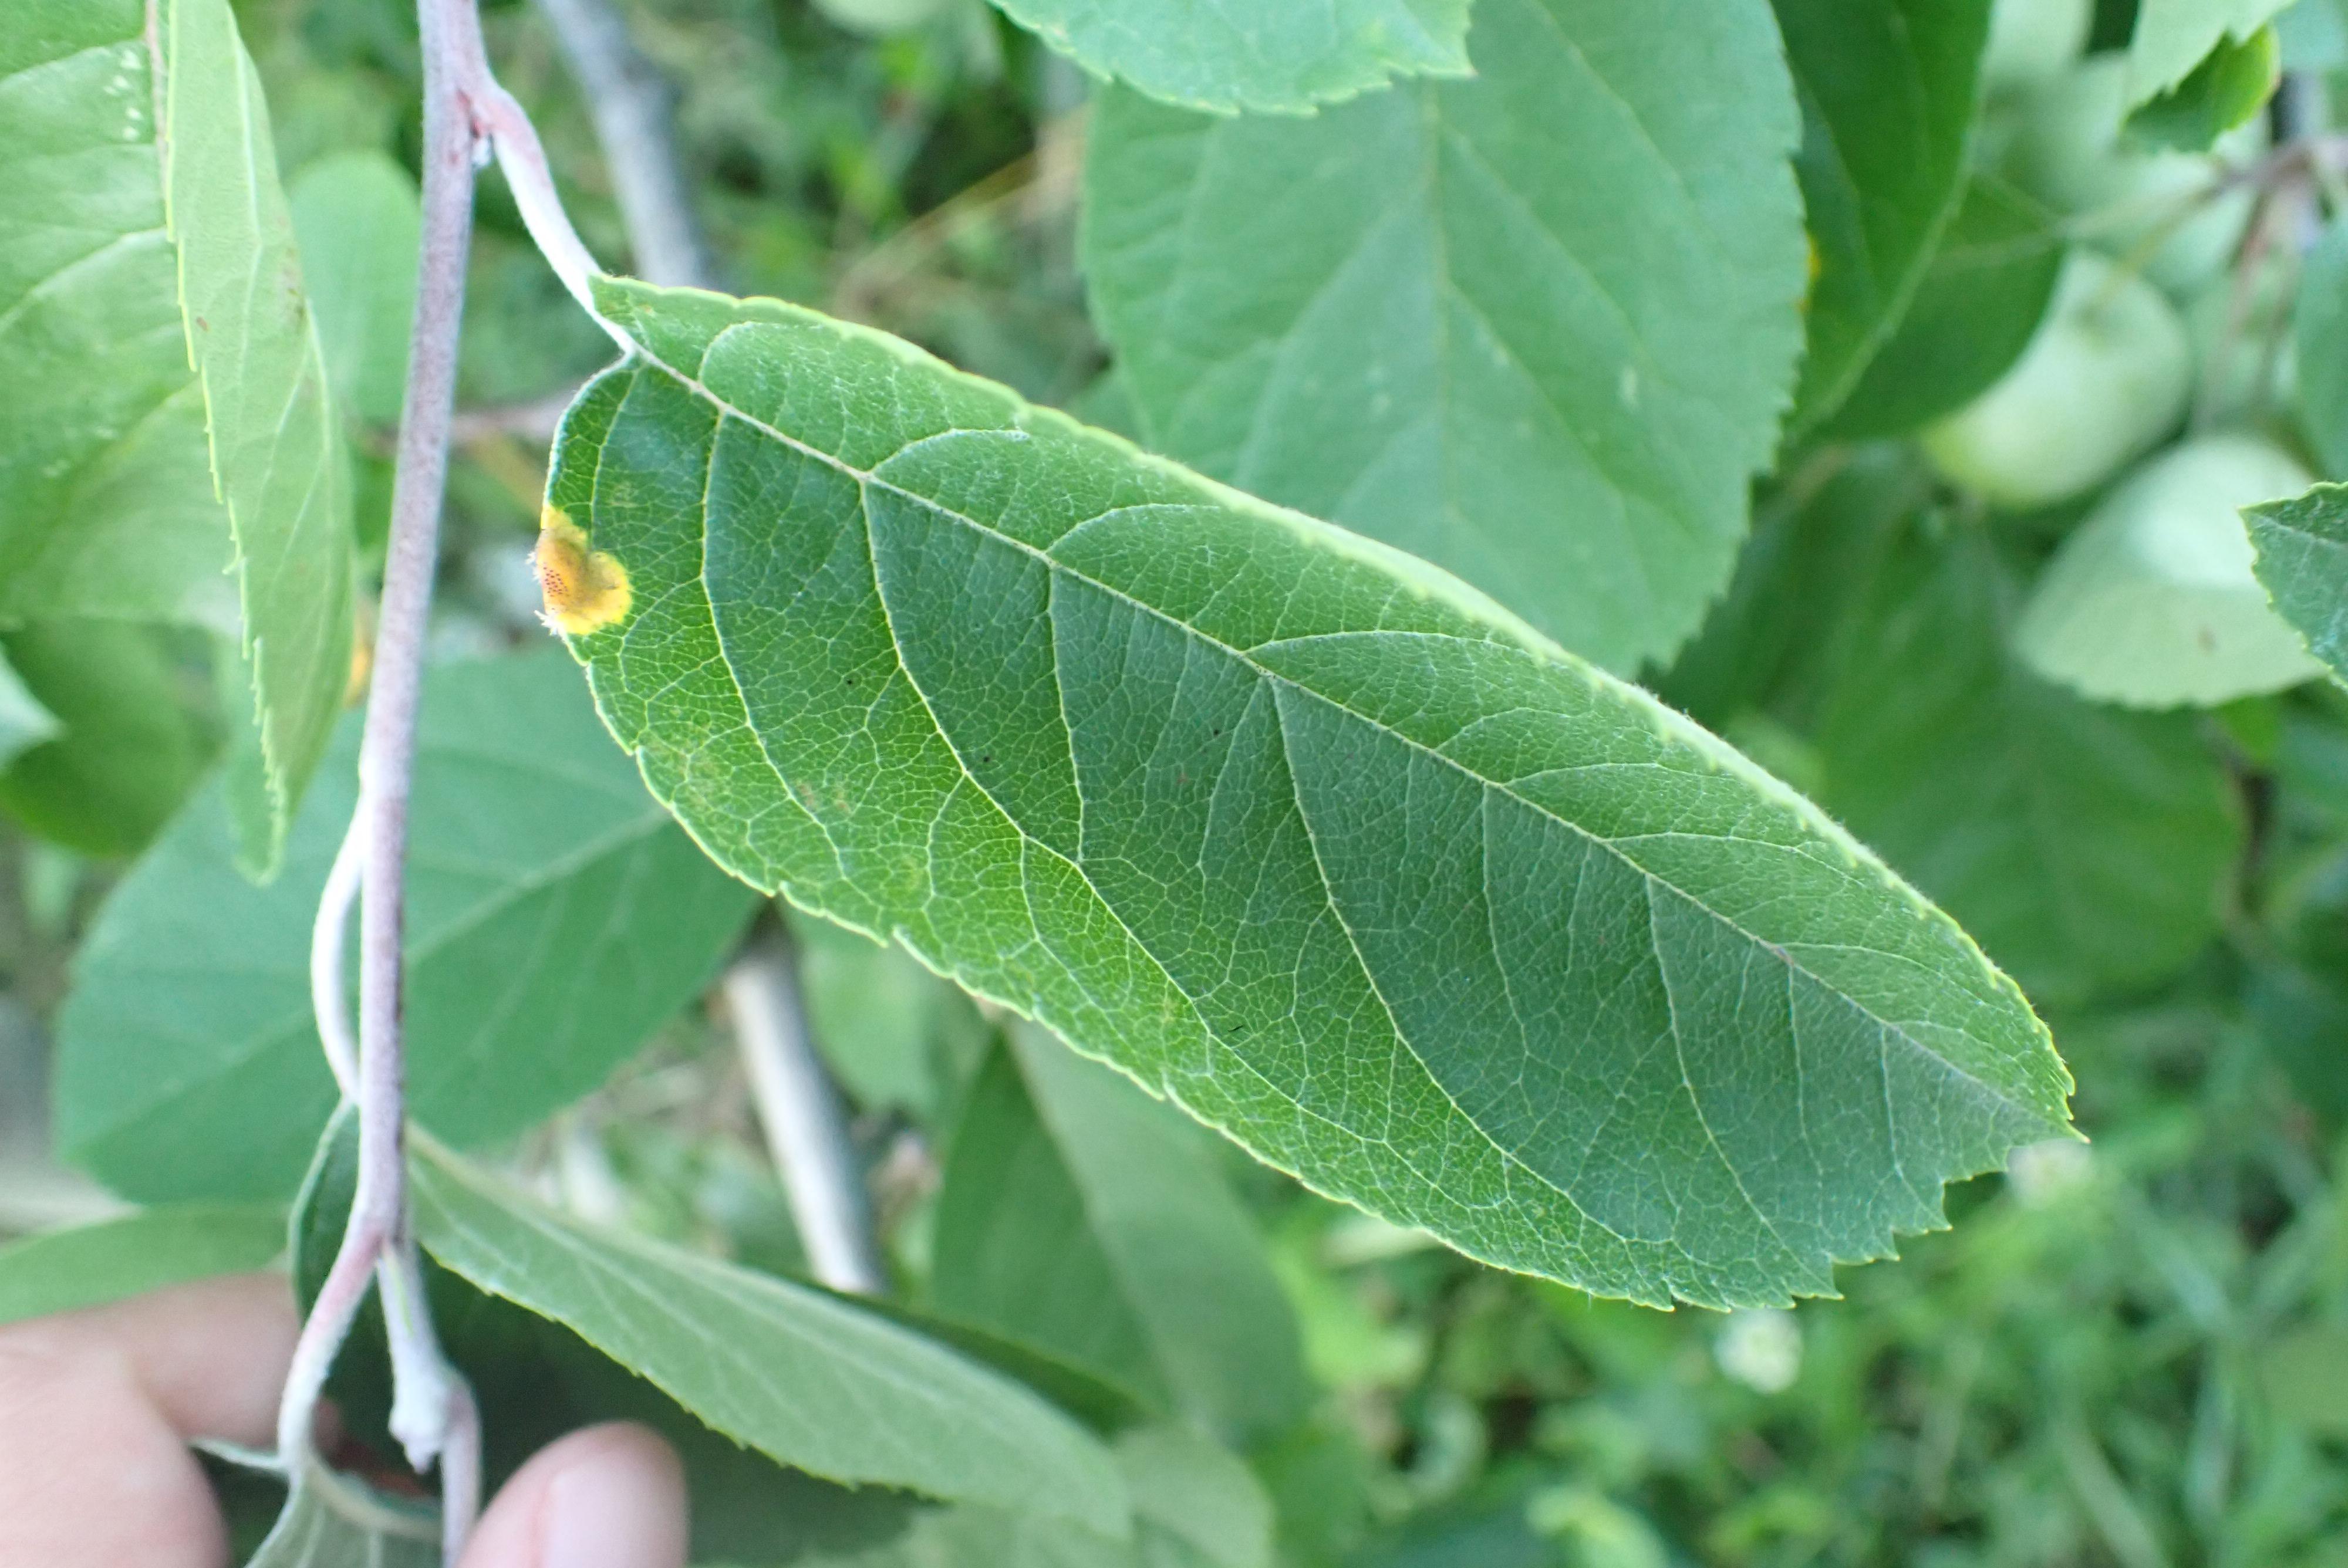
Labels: rust